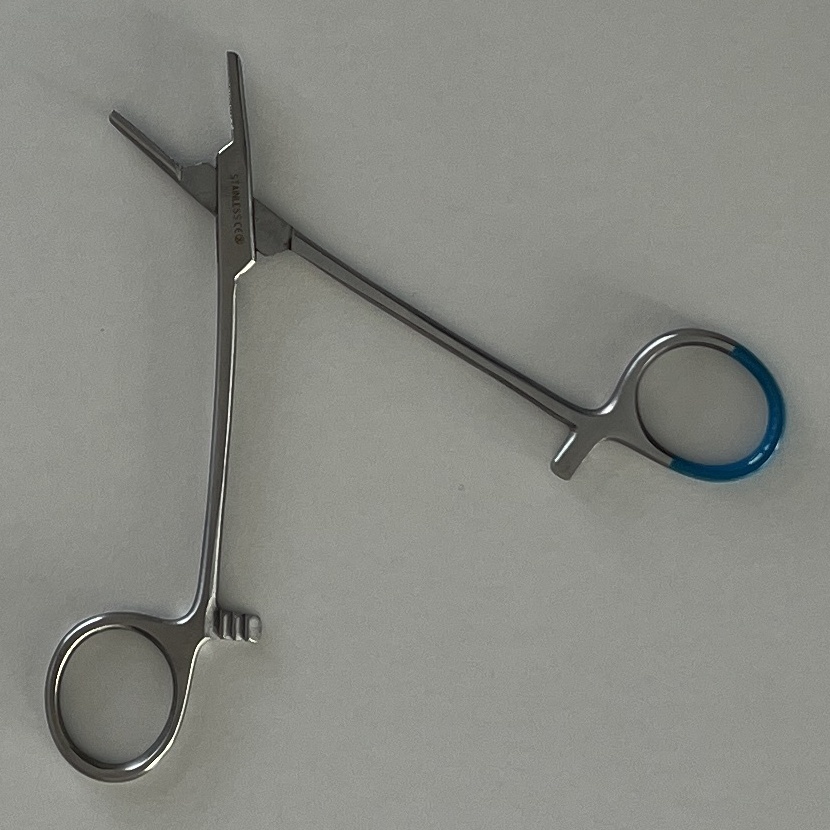
Hinged instrument state: open